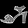
Label: Sandal